Nazim Al-Haqqani

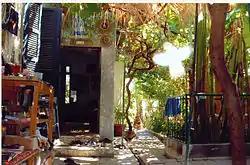

Nazim returned to Cyprus and began Islamic missionary activity. Whilst there, he came into conflict with the Kemalist governing body of the Turkish community of the island, which in accordance with Kemalist ideology was actively striving to de-Islamize the society. The government had enacted laws forbidding the public performance of the Islamic call to prayer ("adhan") in its traditional Arabic form. Regardless, Nazim continued to do so. The conflict was resolved with the coming to power of Adnan Menderes in Turkey, whose government chose a more tolerant approach to Islamic traditions.